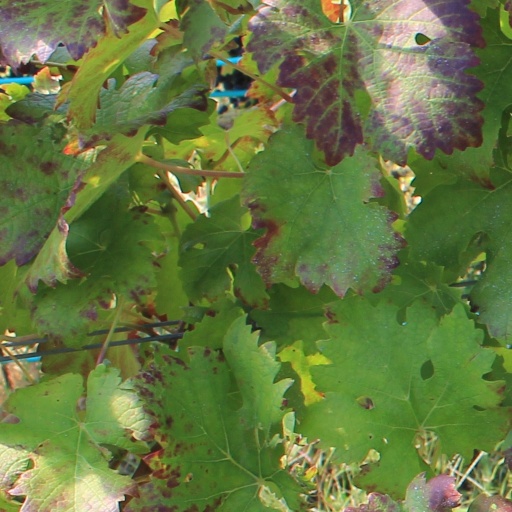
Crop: grape